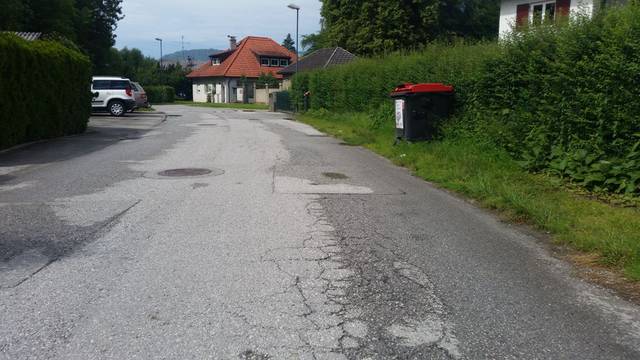
Region: Austria
Coordinates: 47.775, 13.079